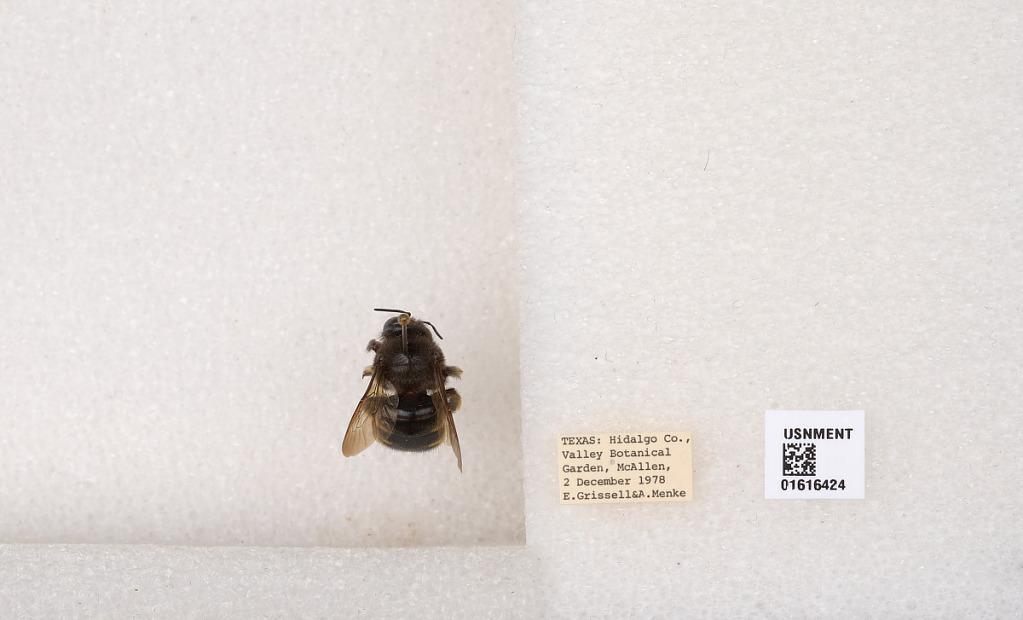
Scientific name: Xylocopa (Notoxylocopa) tabaniformis parkinsoniae Cockerell
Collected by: E. Grissell & A. Menke
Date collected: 1978-12-2
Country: United States
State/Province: Texas
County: Hidalgo
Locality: Valley Botanical Garden, McAllen